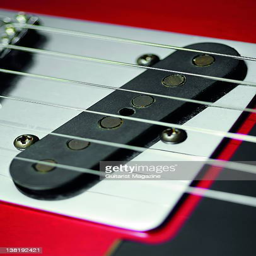
the bridge and pickup worn electric guitar during a studio shoot for guitarist magazine